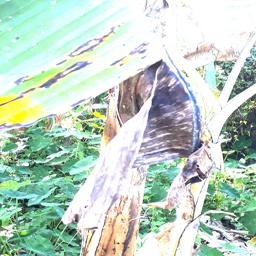
Label: BLACK SIGATOKA